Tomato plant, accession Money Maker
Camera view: bottom (45 deg); turntable rotation: 30 degrees
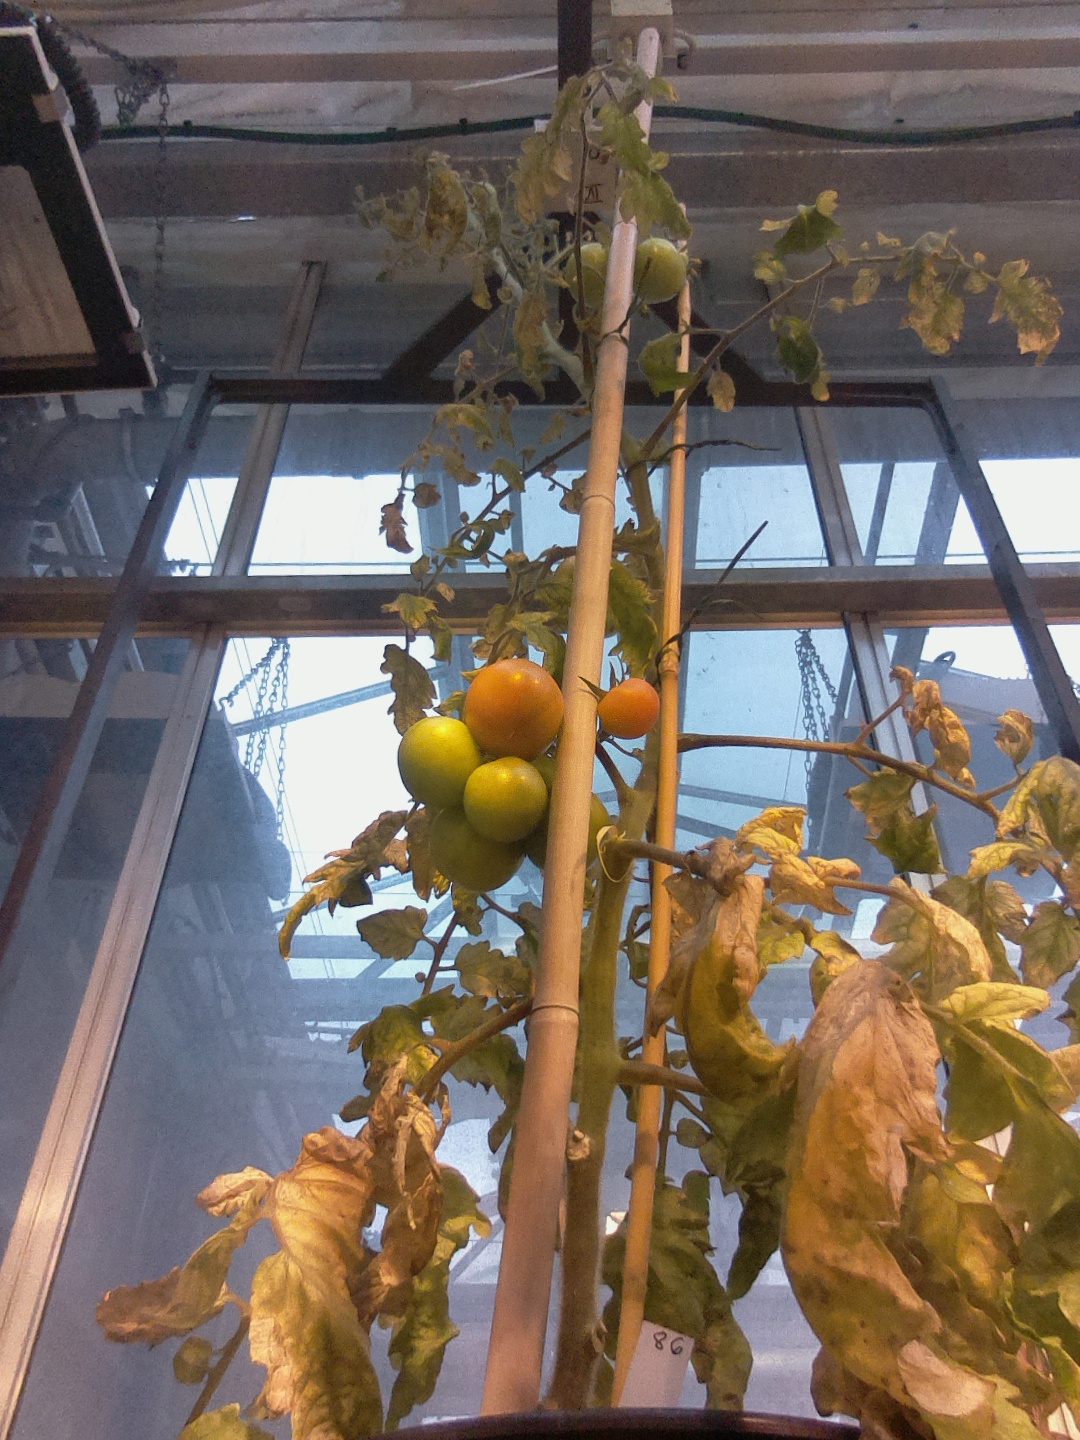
BBCH growth stage 81: 10%-20% of fruits show typical fully ripe color